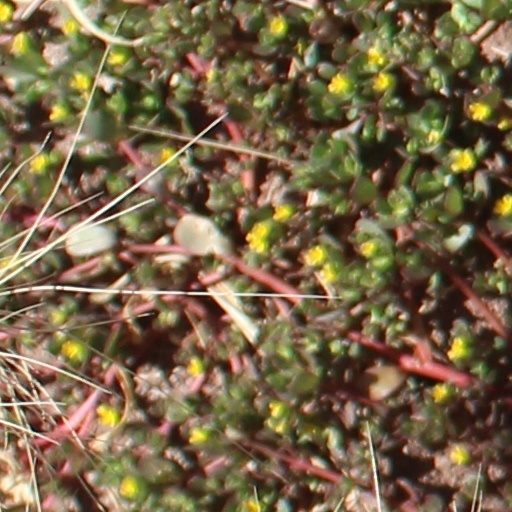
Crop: wheat